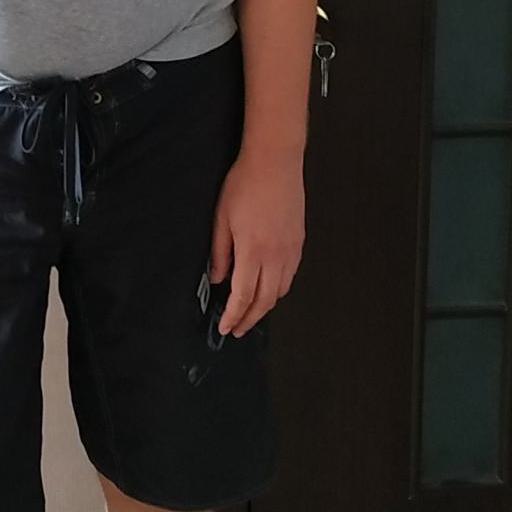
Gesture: no_gesture